Ned's Project

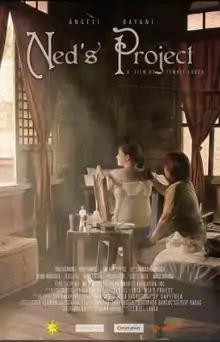
Theatrical film poster

Ned's Project is 2016 Filipino independent LGBT comedy-drama film directed by Lemuel Lorca with written and screenplay by John Bedia. The film stars Angeli Bayani, Max Eigenmann, Biboy Ramirez and Ana Abad-Santos. In the film, Bayani plays the role of Ned, a lesbian who has harbored a desire to have a baby. It is an official entry to the 2nd CineFilipino Film Festival.